History of the Royal Navy (after 1707)

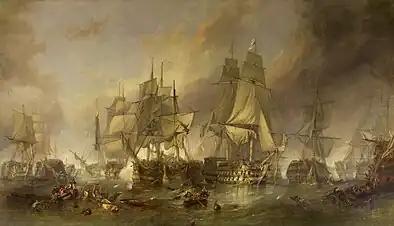
"The Battle of Trafalgar", 21 October 1805, by Clarkson Stanfield

The French Revolutionary Wars of 1793–1802 and the Napoleonic Wars of 1803–15 saw the Royal Navy reach a peak of efficiency, dominating the navies of all Britain's adversaries. Initially Britain did not involve itself in the French Revolution, but in 1793 France declared war, leading to the Glorious First of June battle in the following year off Brest, followed by the capture of French colonies in the Caribbean. The Dutch Republic declared war in 1795 and Spain in 1796, on the side of France. Further action came in 1797 and 1798, with the Battle of Cape St Vincent and the Battle of the Nile (also known as the Battle of Aboukir Bay), which brought Admiral Horatio Nelson to the public's attention. The latter engagement cut off Napoleon's expedition to Egypt, though French forces remained in control of that country for three more years. In 1800, Russia, Sweden and Denmark–Norway formed the Second League of Armed Neutrality to resist British attempts to search their merchant shipping for French goods, and in 1801 the Danes closed their ports to British shipping. As the league did nothing about French searches, the British viewed its existence as a pro-French alliance and in 1801 sent a fleet to the Baltic. The fleet defeated the Danish navy at the Battle of Copenhagen, and the league soon dissolved.